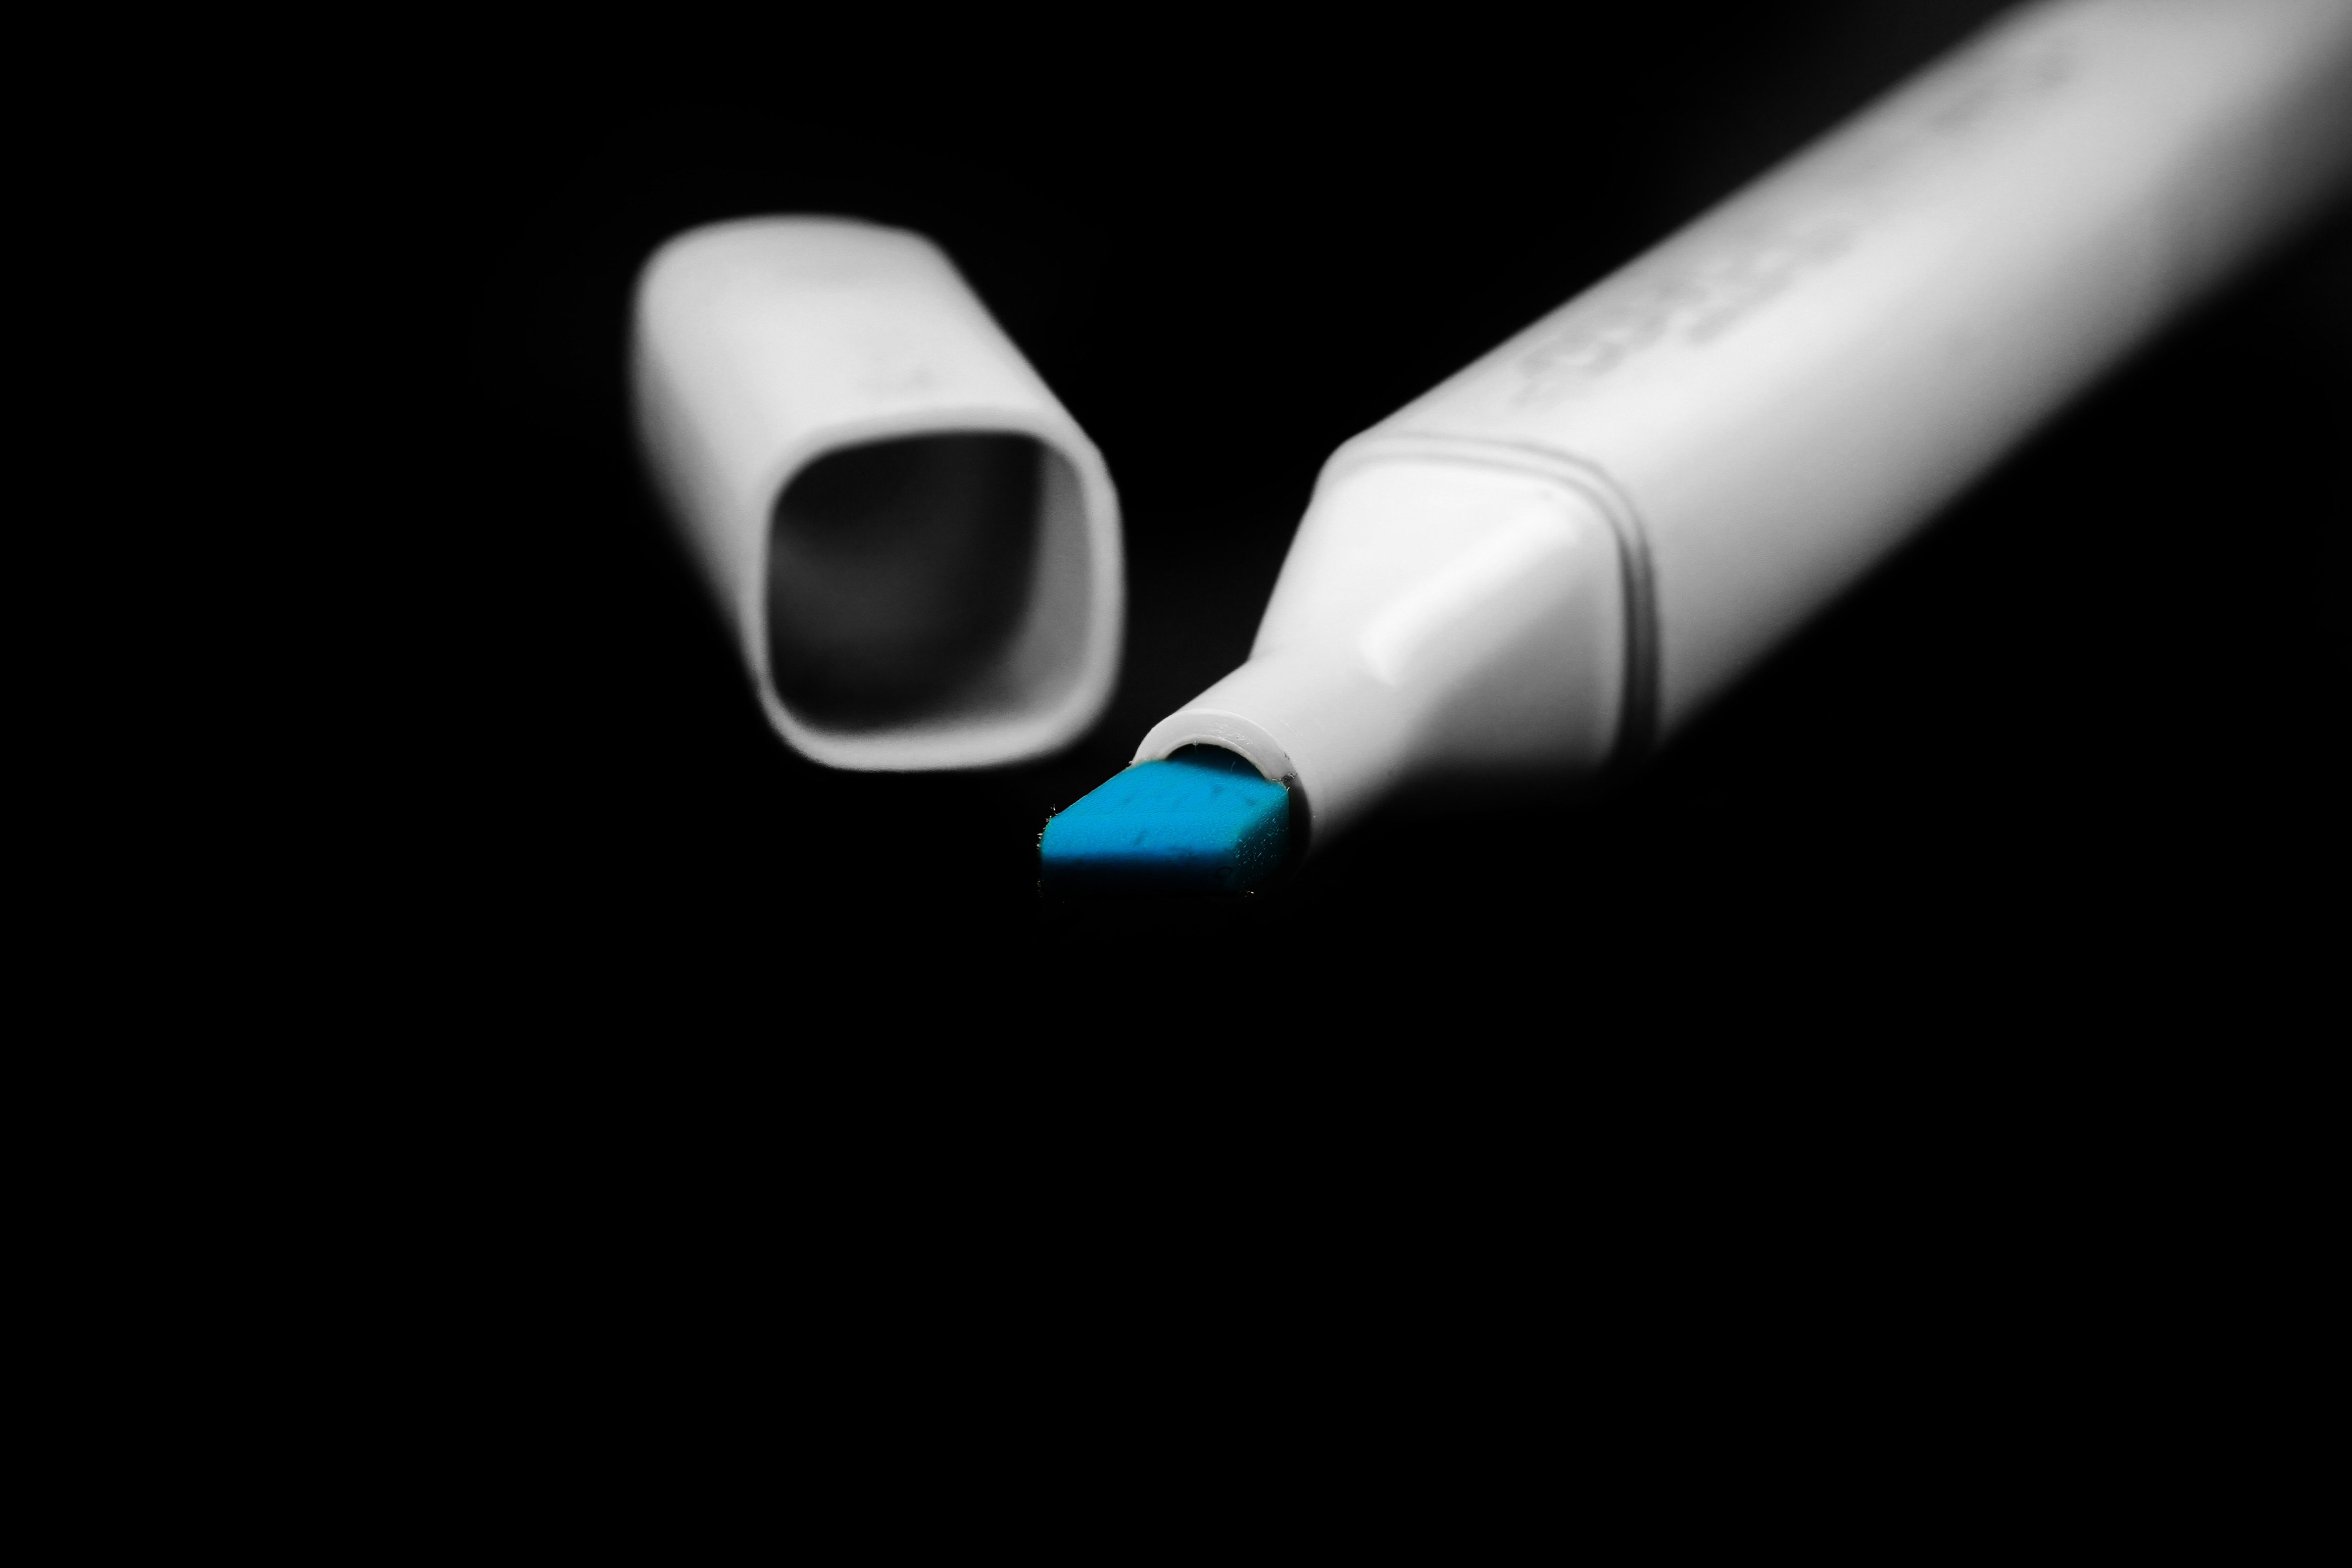
pen, color, macro, blue, lighting, close up, colour, marker, draw, highlight